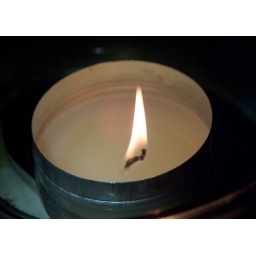
Scented candle floating in a bowl of water